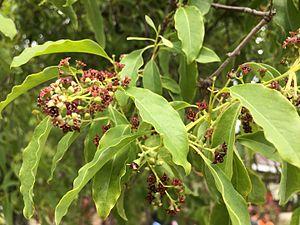
Santalum album à Tahiti
Santalum album, le Santal blanc, est un petit arbre tropical de la famille des Santalaceae. C'est la source la plus connue du bois de santal. Cette espèce est cultivée et commercialisée depuis de nombreuses années, certaines cultures misant sur ses qualités odorantes et médicinales. Elle rapporte beaucoup sous la forme d'huile essentielle, mais n'est plus exploitée intensivement en tant que matériau pour la sculpture sur bois. À cause de cette exploitation, la population à l'état sauvage est devenue vulnérable à l'extinction.